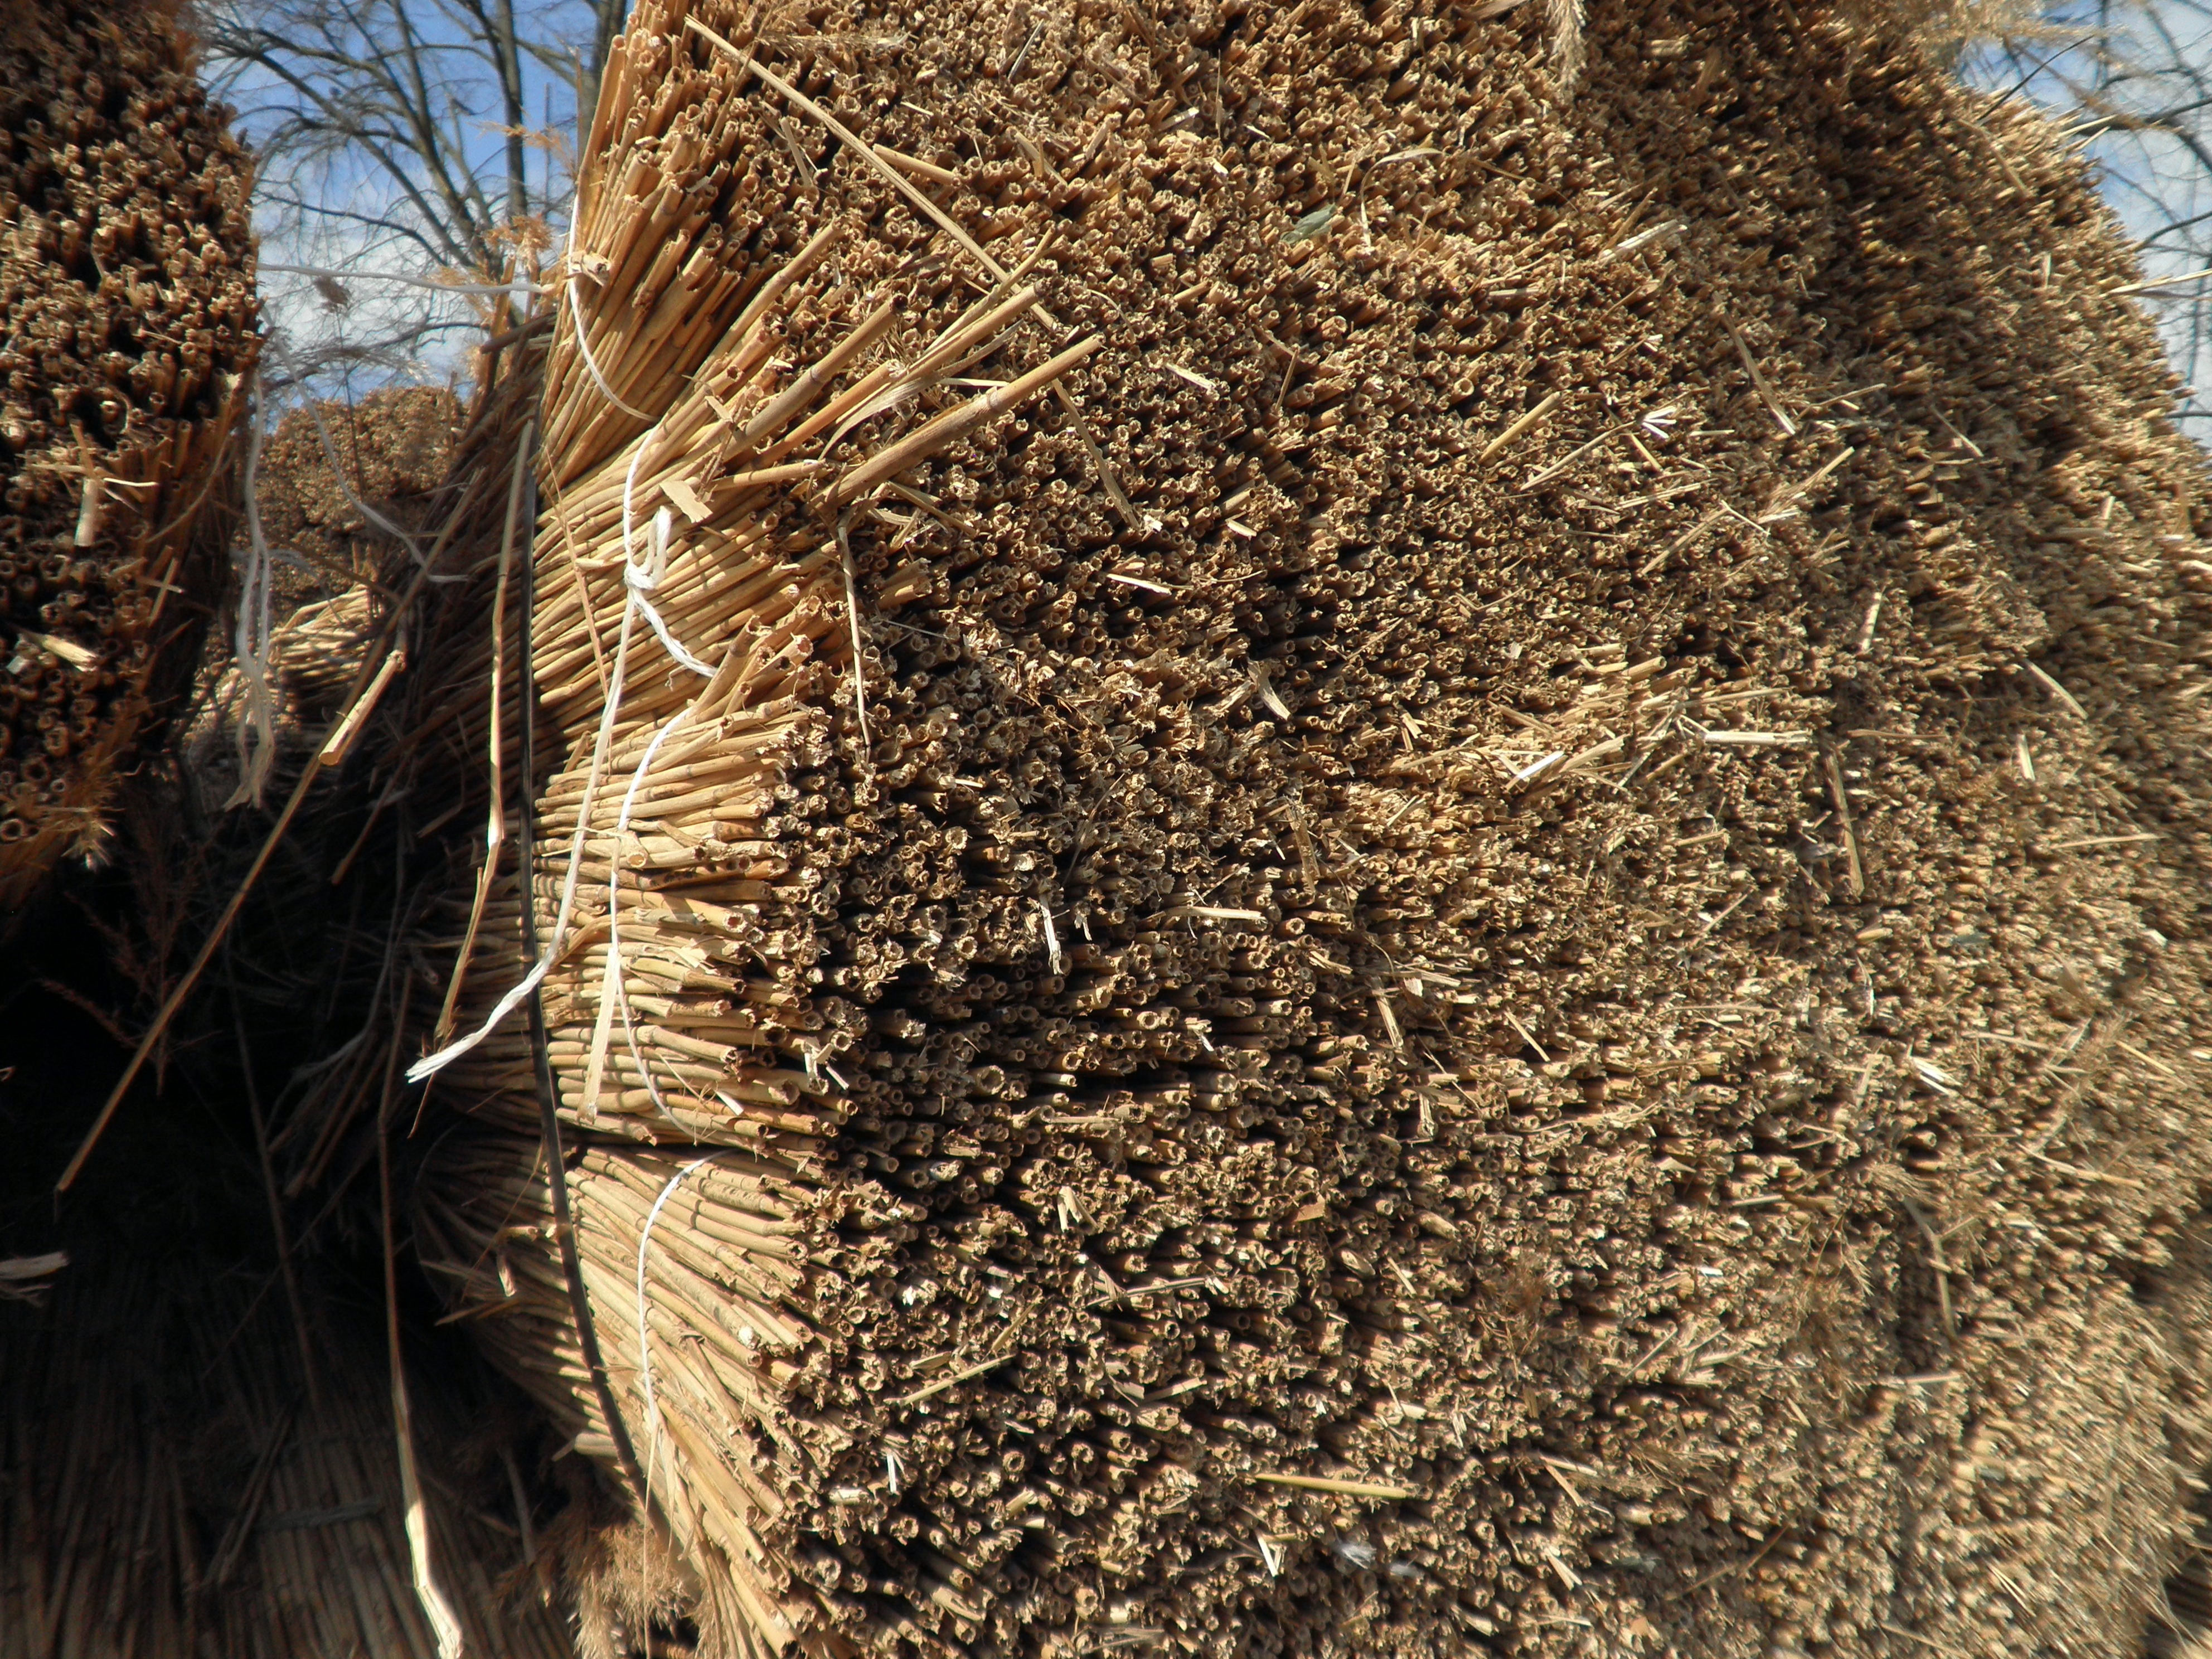
tree, nature, grass, plant, wood, trunk, dry, reed, crop, soil, agriculture, root, roofing, golden brown, grass family, roofing material